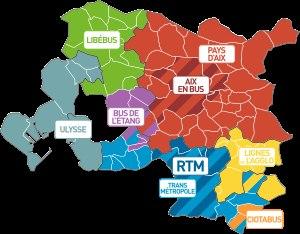
La métropole d'Aix-Marseille-Provence est une métropole regroupant le territoire métropolitain autour de Marseille et d'Aix-en-Provence dans les Bouches-du-Rhône. Créée le 1ᵉʳ janvier 2016 par la loi MAPTAM, elle est issue de la fusion de six intercommunalités afin de mettre fin à la fragmentation administrative du territoire. Il s'agit donc d'un établissement public de coopération intercommunale à fiscalité propre.
La Métropole Mobilité est la marque regroupant les réseaux de transport en commun de la métropole d'Aix-Marseille-Provence. Ceux-ci comptent deux lignes de métro à Marseille, quatre lignes de tramway, six lignes de BHNS, des cars interurbains, des lignes de bus et un service de vélopartage exploités par différents opérateurs.